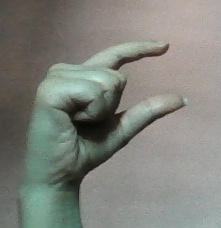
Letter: dal